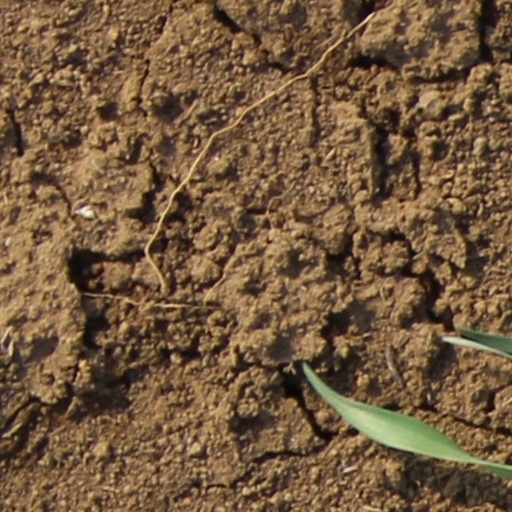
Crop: wheat